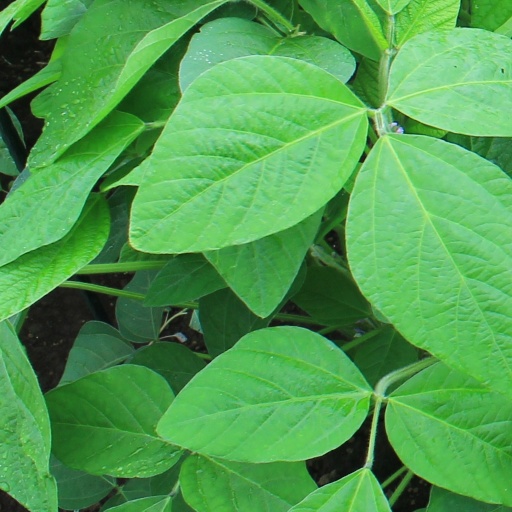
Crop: soybean